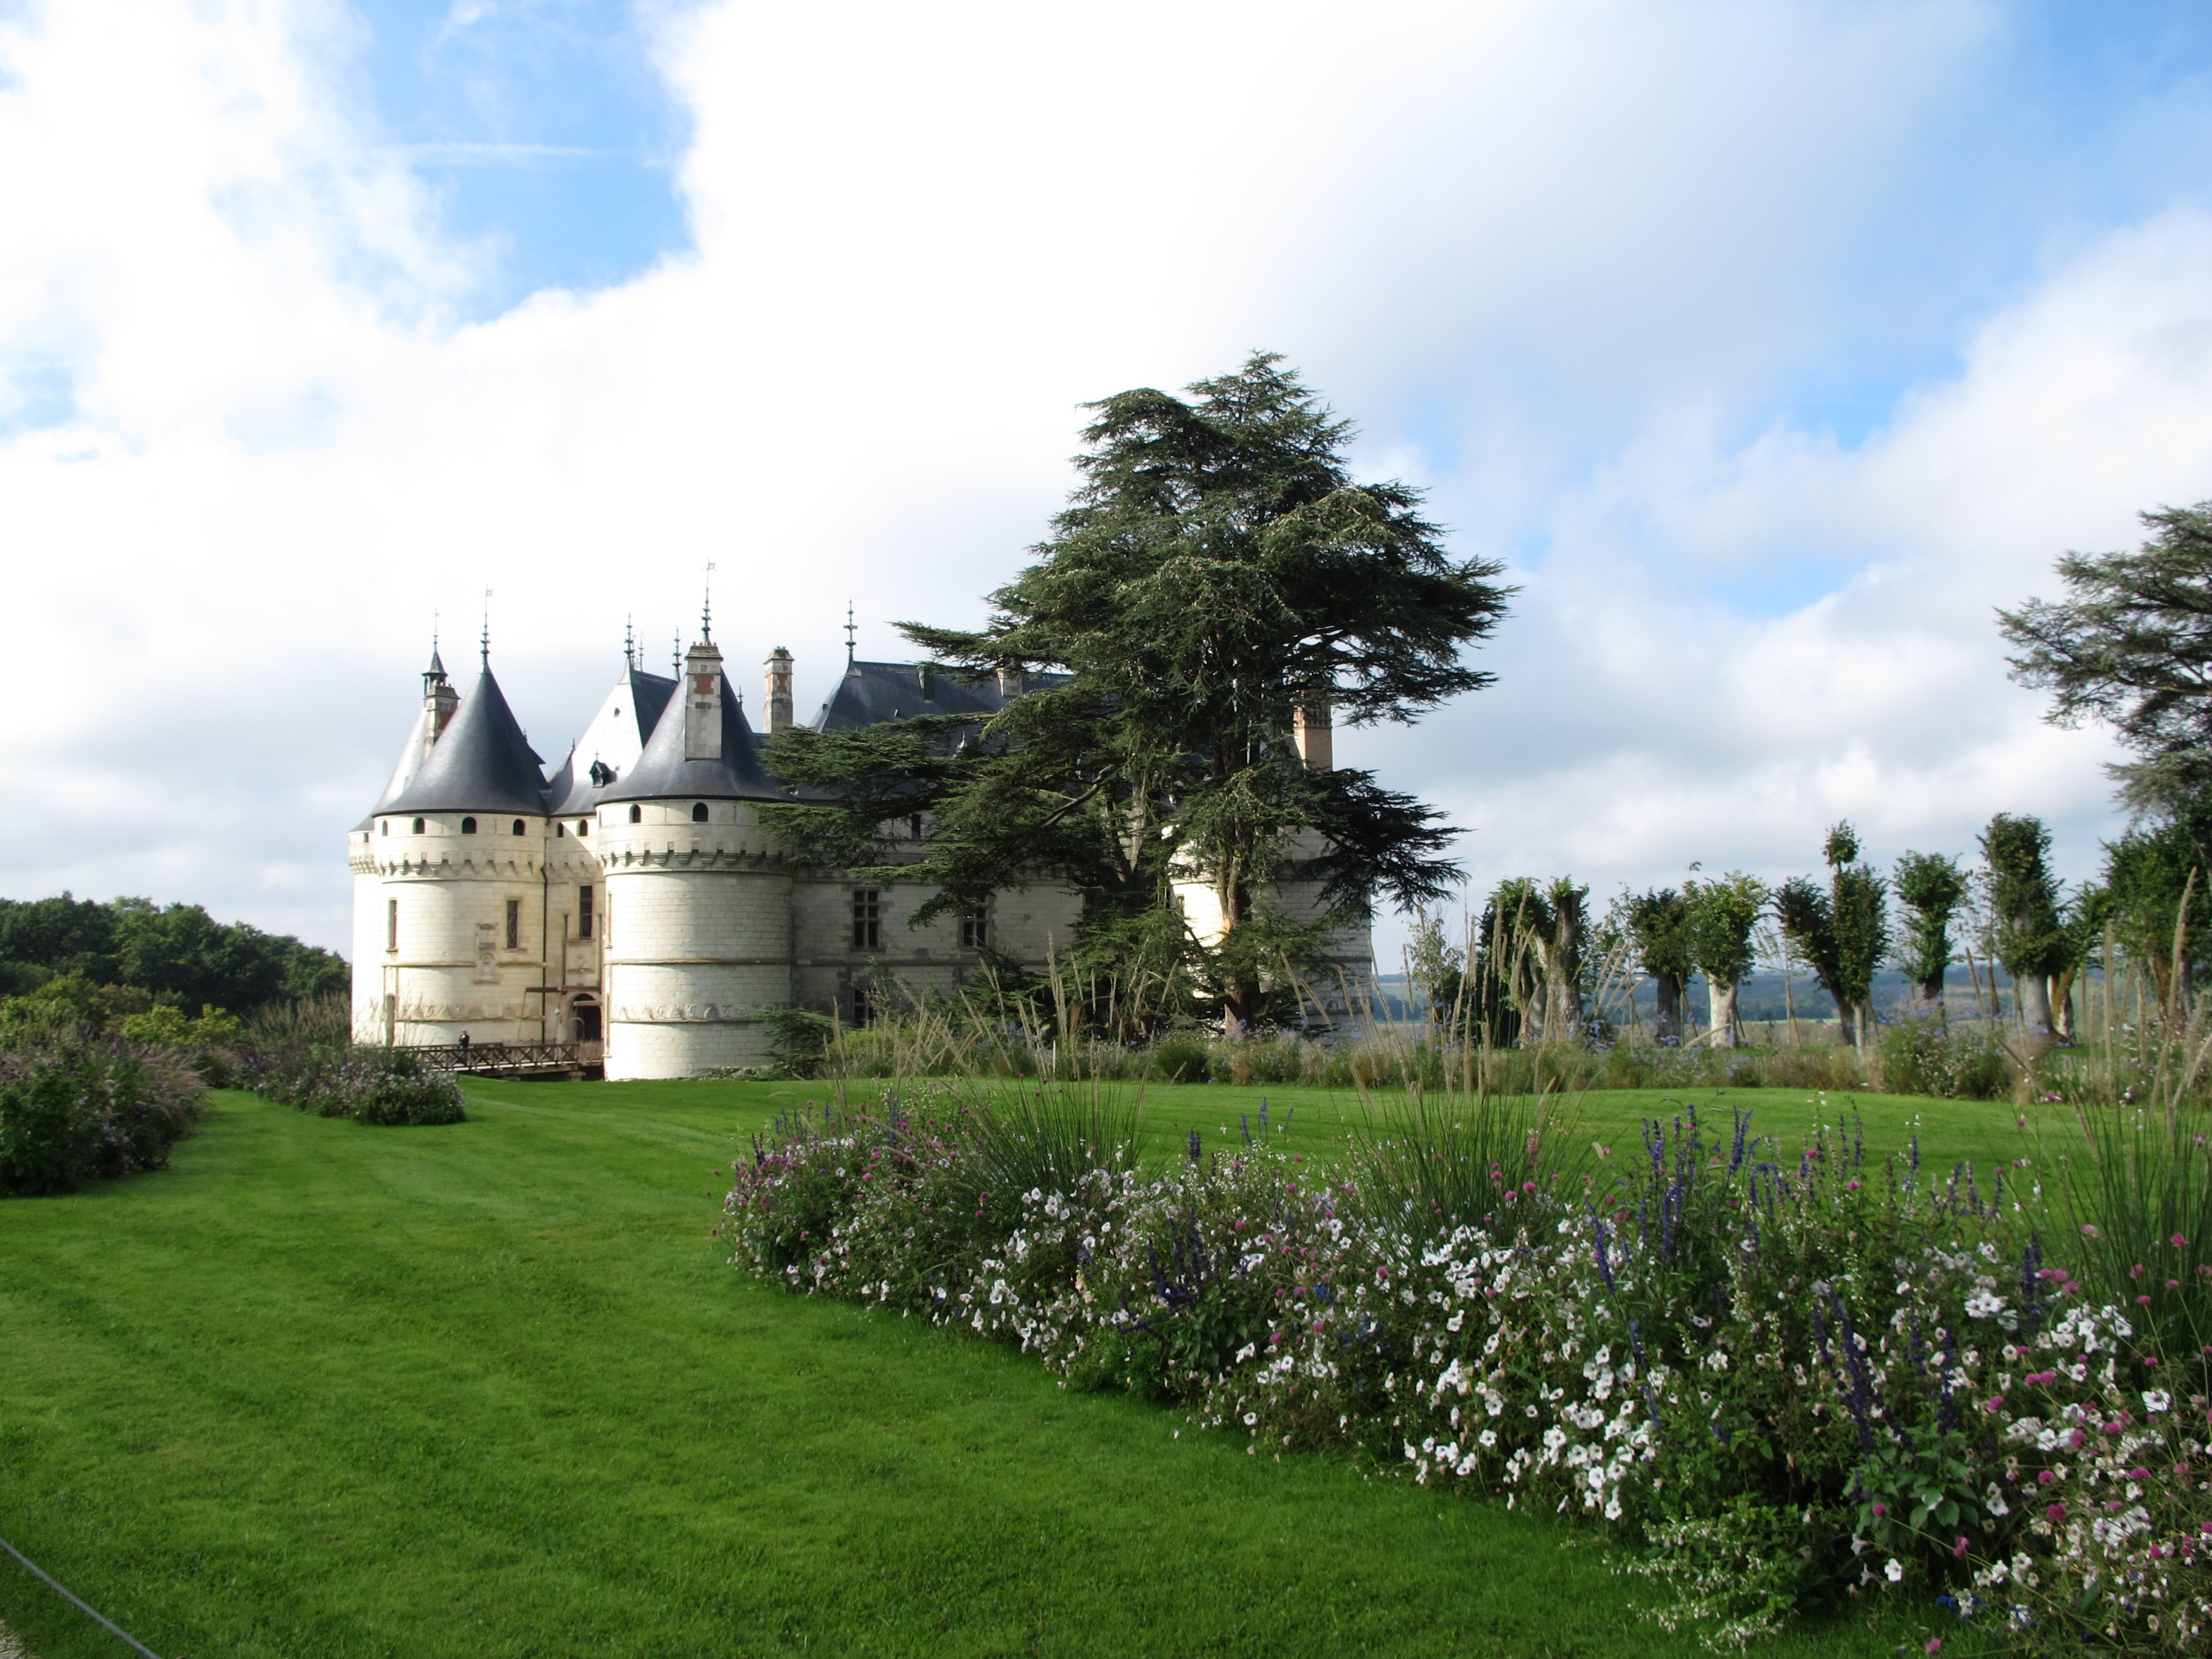
tree, architecture, building, chateau, palace, france, romance, castle, garden, places of interest, towers, monastery, estate, loire, rural area, castle in france, domaine de chaumont